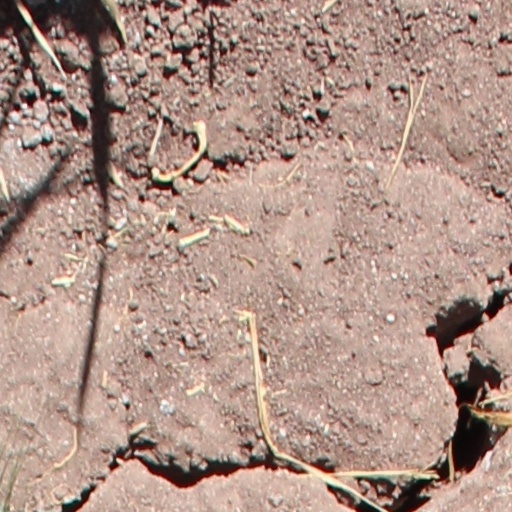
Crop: wheat